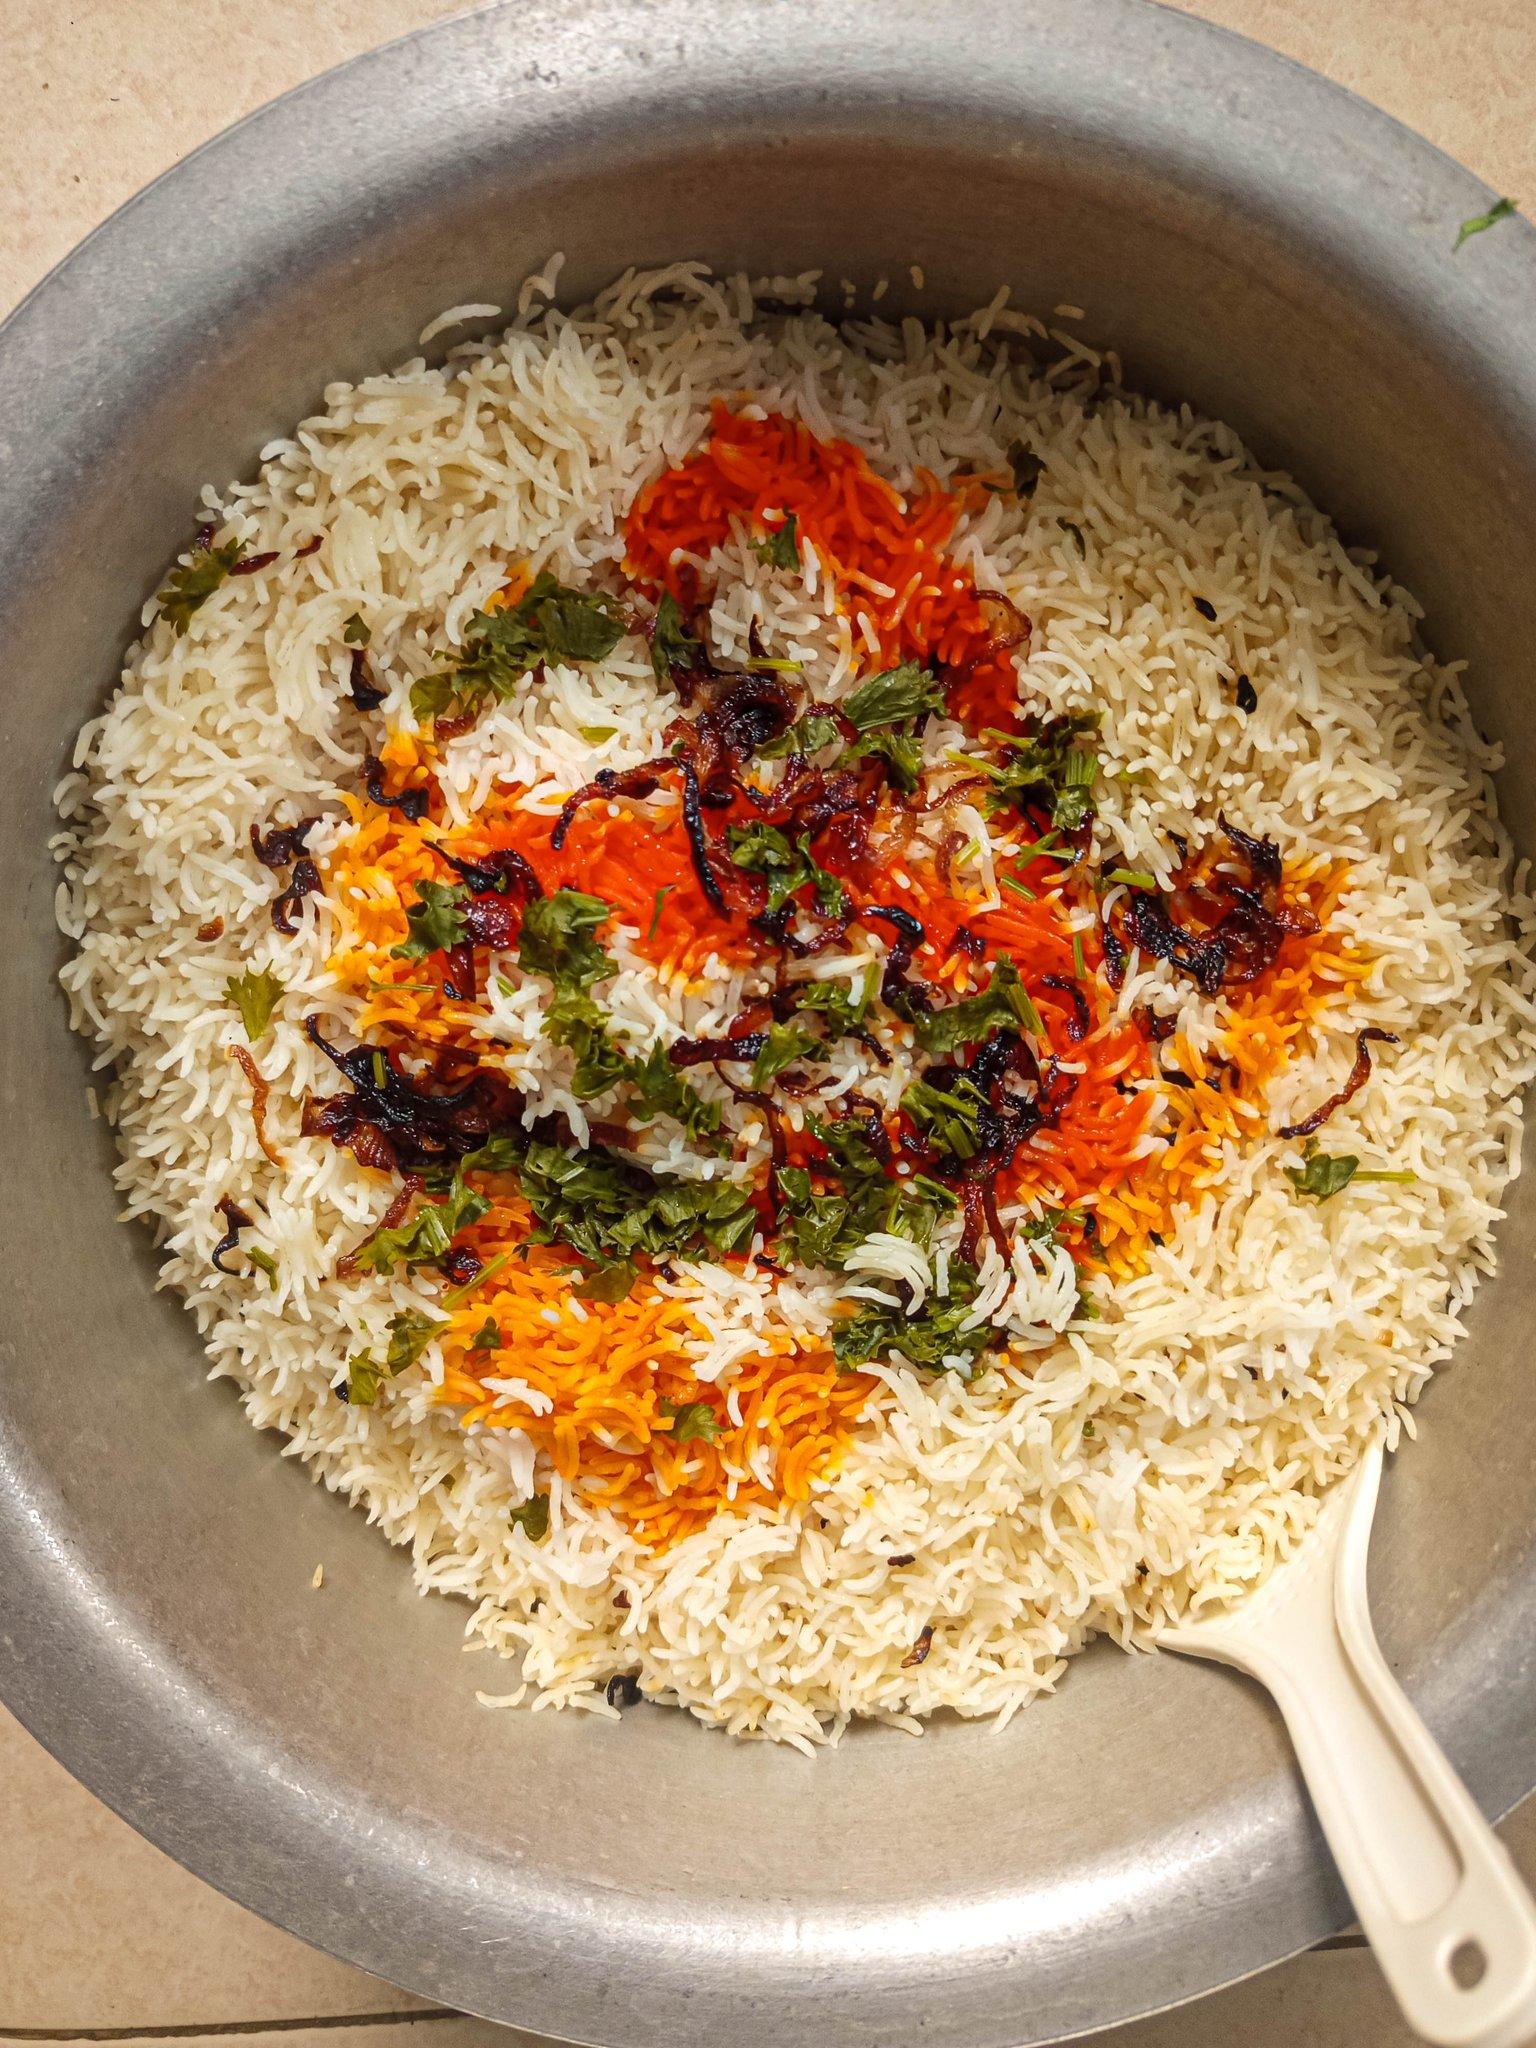
Hapa tunaona sufuria inayotengenezwa kwa mabati. Nako pia kuna kijiko cha rangi ya nyeupe cha plastiki kinachokorogea wali uliyonyunyuziwa mchuzi wa [cs]tomato[cs], vitunguu ya majani, mabenda na dania.